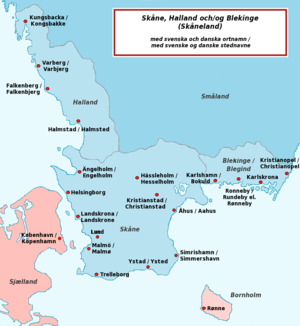
Skånelandene
Kort over Skåneland (Skåne, Halland og Blekinge i Sverige samt Bornholm i Danmark).
Tosproget kort over Skåne, Halland og Bleking (med svenske og danske stednavne)
Skånelandene eller Skåneland er en fælles betegnelse for de tre tidligere danske landsdele Skåne, Halland og Blekinge, der tilfaldt Sverige ved Roskildefreden i 1658, samt Bornholm. Betegnelsen bygger på det latinske Terra Scaniae fra middelalderen. Skåneland er identisk med det område, hvor Skånske Lov var gældende og Lunds stift. Det er imidlertid omstridt, om regionen havde en fælles betegnelse og en fælles identitet før 1658. Navnet Skåneland er i kilder fra middelalderen brugt som et andet ord for Skåne og kan i en enkelt kilde fra 1300-tallet have dækket et større område. Men det er først fra slutningen af 1800-tallet, at den skånske historiker Martin Weibull lancerer begrebet Skåneland som samlebetegnelse for de tre tidligere østdanske landsdele og Bornholm.